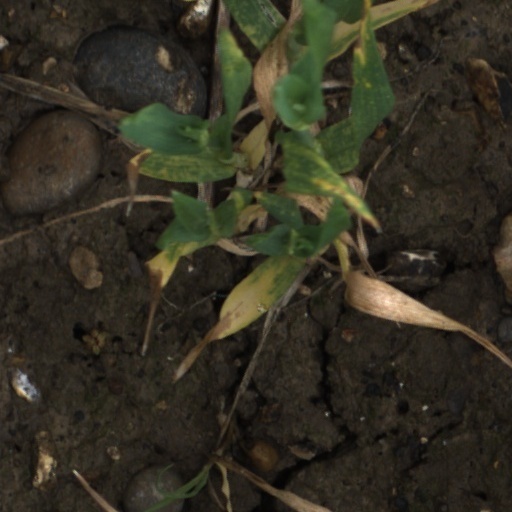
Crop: wheat